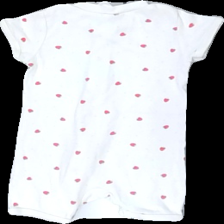
View: back
Type: Pajamas
Category: Children
Brand: Kappahl
Colors: White, Red
Material: 100% cotton
Pattern: Other
Cut: Regular
Size: 68
Season: All
Price range: 50-100
Recommended usage: Reuse